Joseph Johnson (publisher)

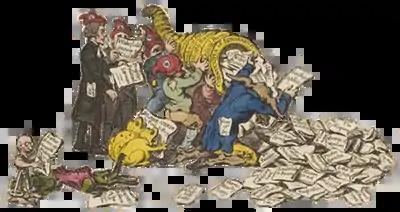
Detail from James Gillray's political cartoon published in the "Anti-Jacobin Review" (1798); most of the radical pamphlets issuing from the "cornucopia of ignorance" were published by Johnson: Darwin, Wakefield, Horne Tooke, Paine, Coleridge, Priestley, and others.

During the 1780s, Johnson achieved success: he did well financially, and his firm published more books with other firms. Although Johnson had begun his career as a relatively cautious publisher of religious and scientific tracts, he was now able to take more risks and he encouraged friends to recommend works to him, creating a network of informal reviewers. Yet Johnson's business was never large; he usually had only one assistant and never took on an apprentice. Only in the last years of his life did two relatives assist him.